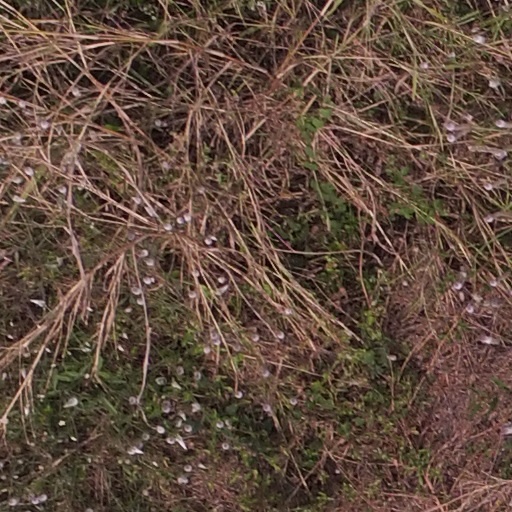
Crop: maize; corn